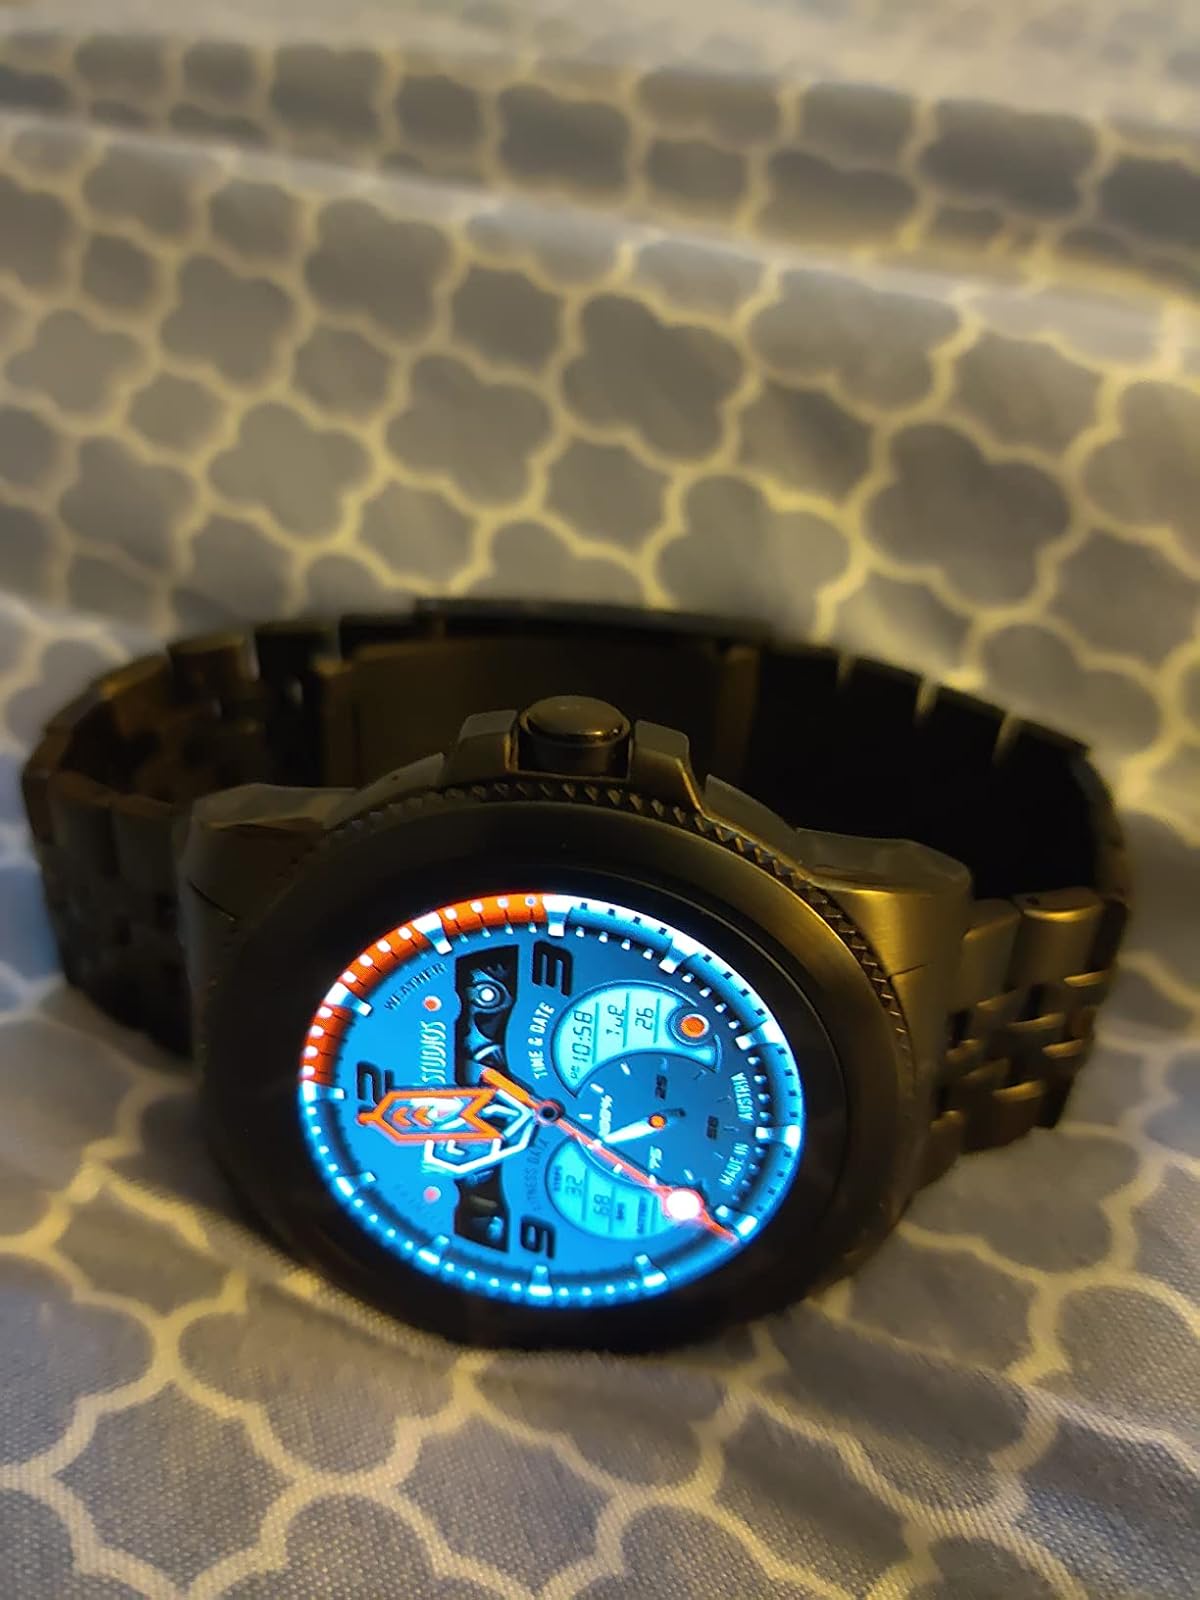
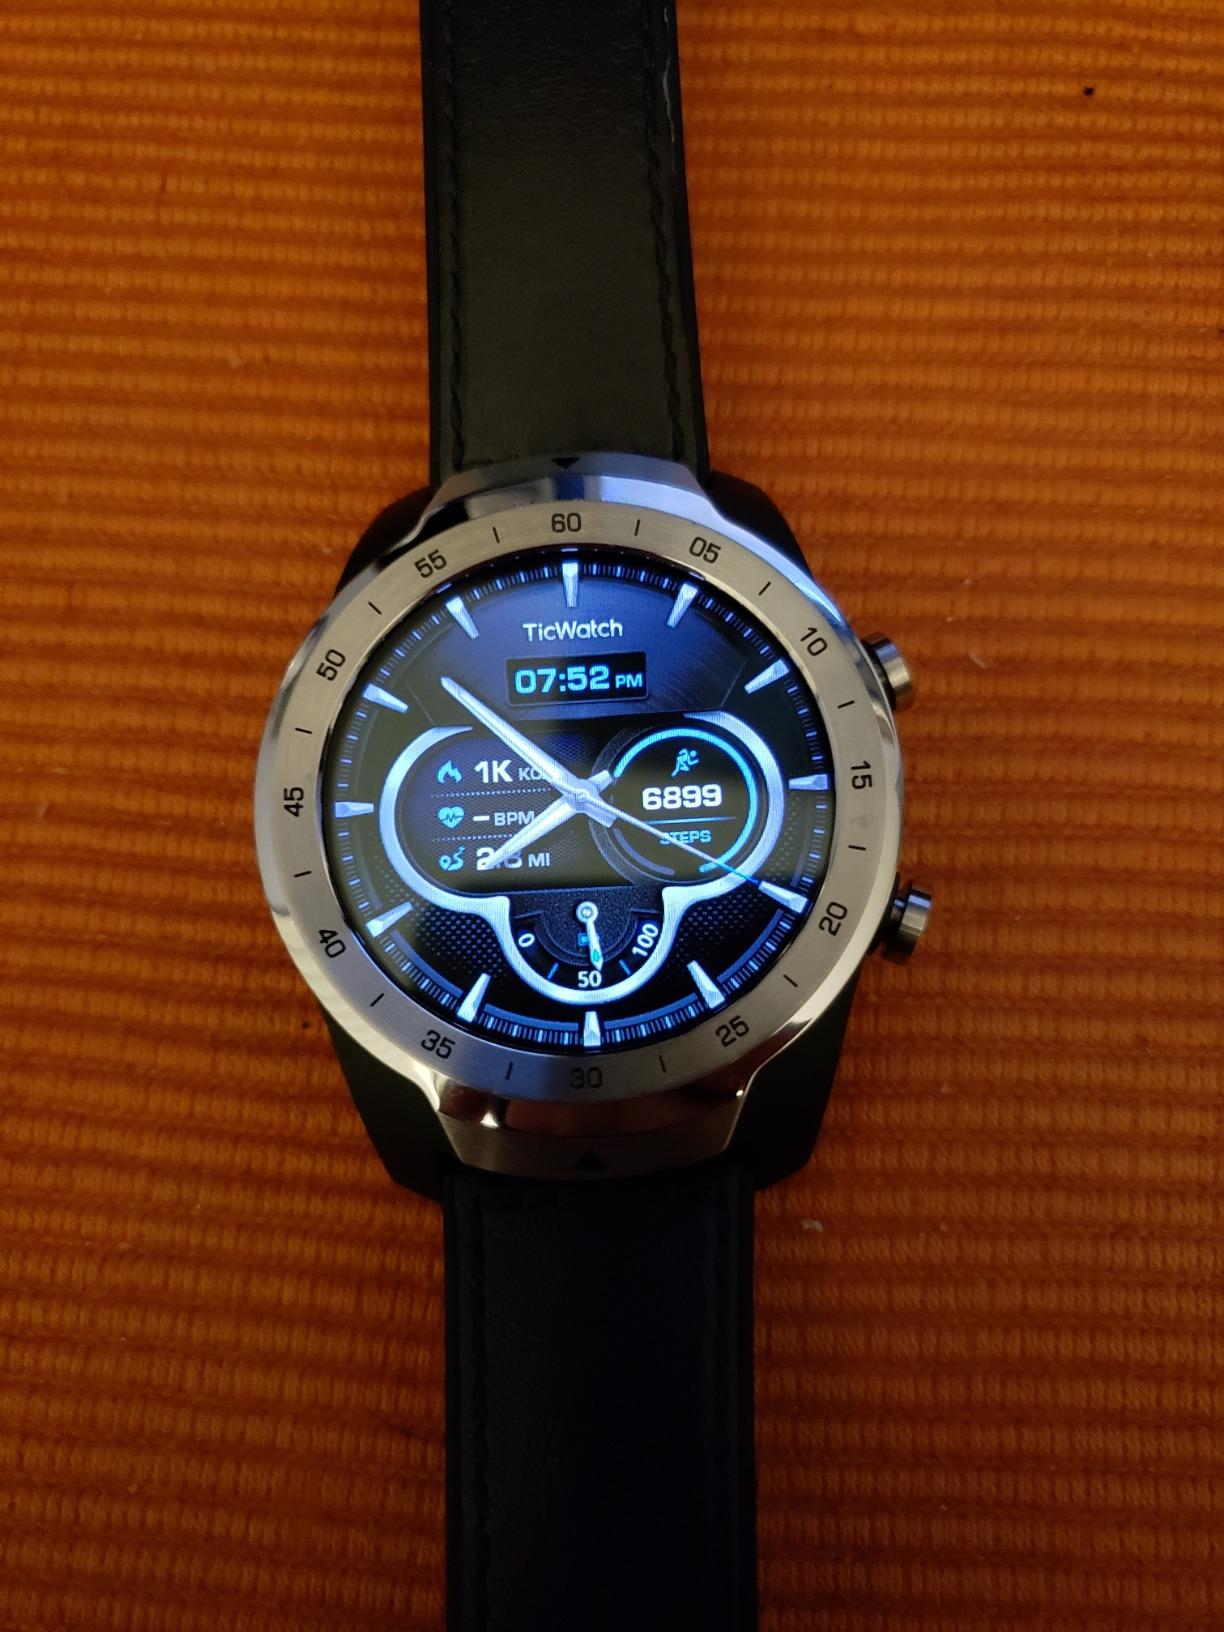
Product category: smartwatch
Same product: no